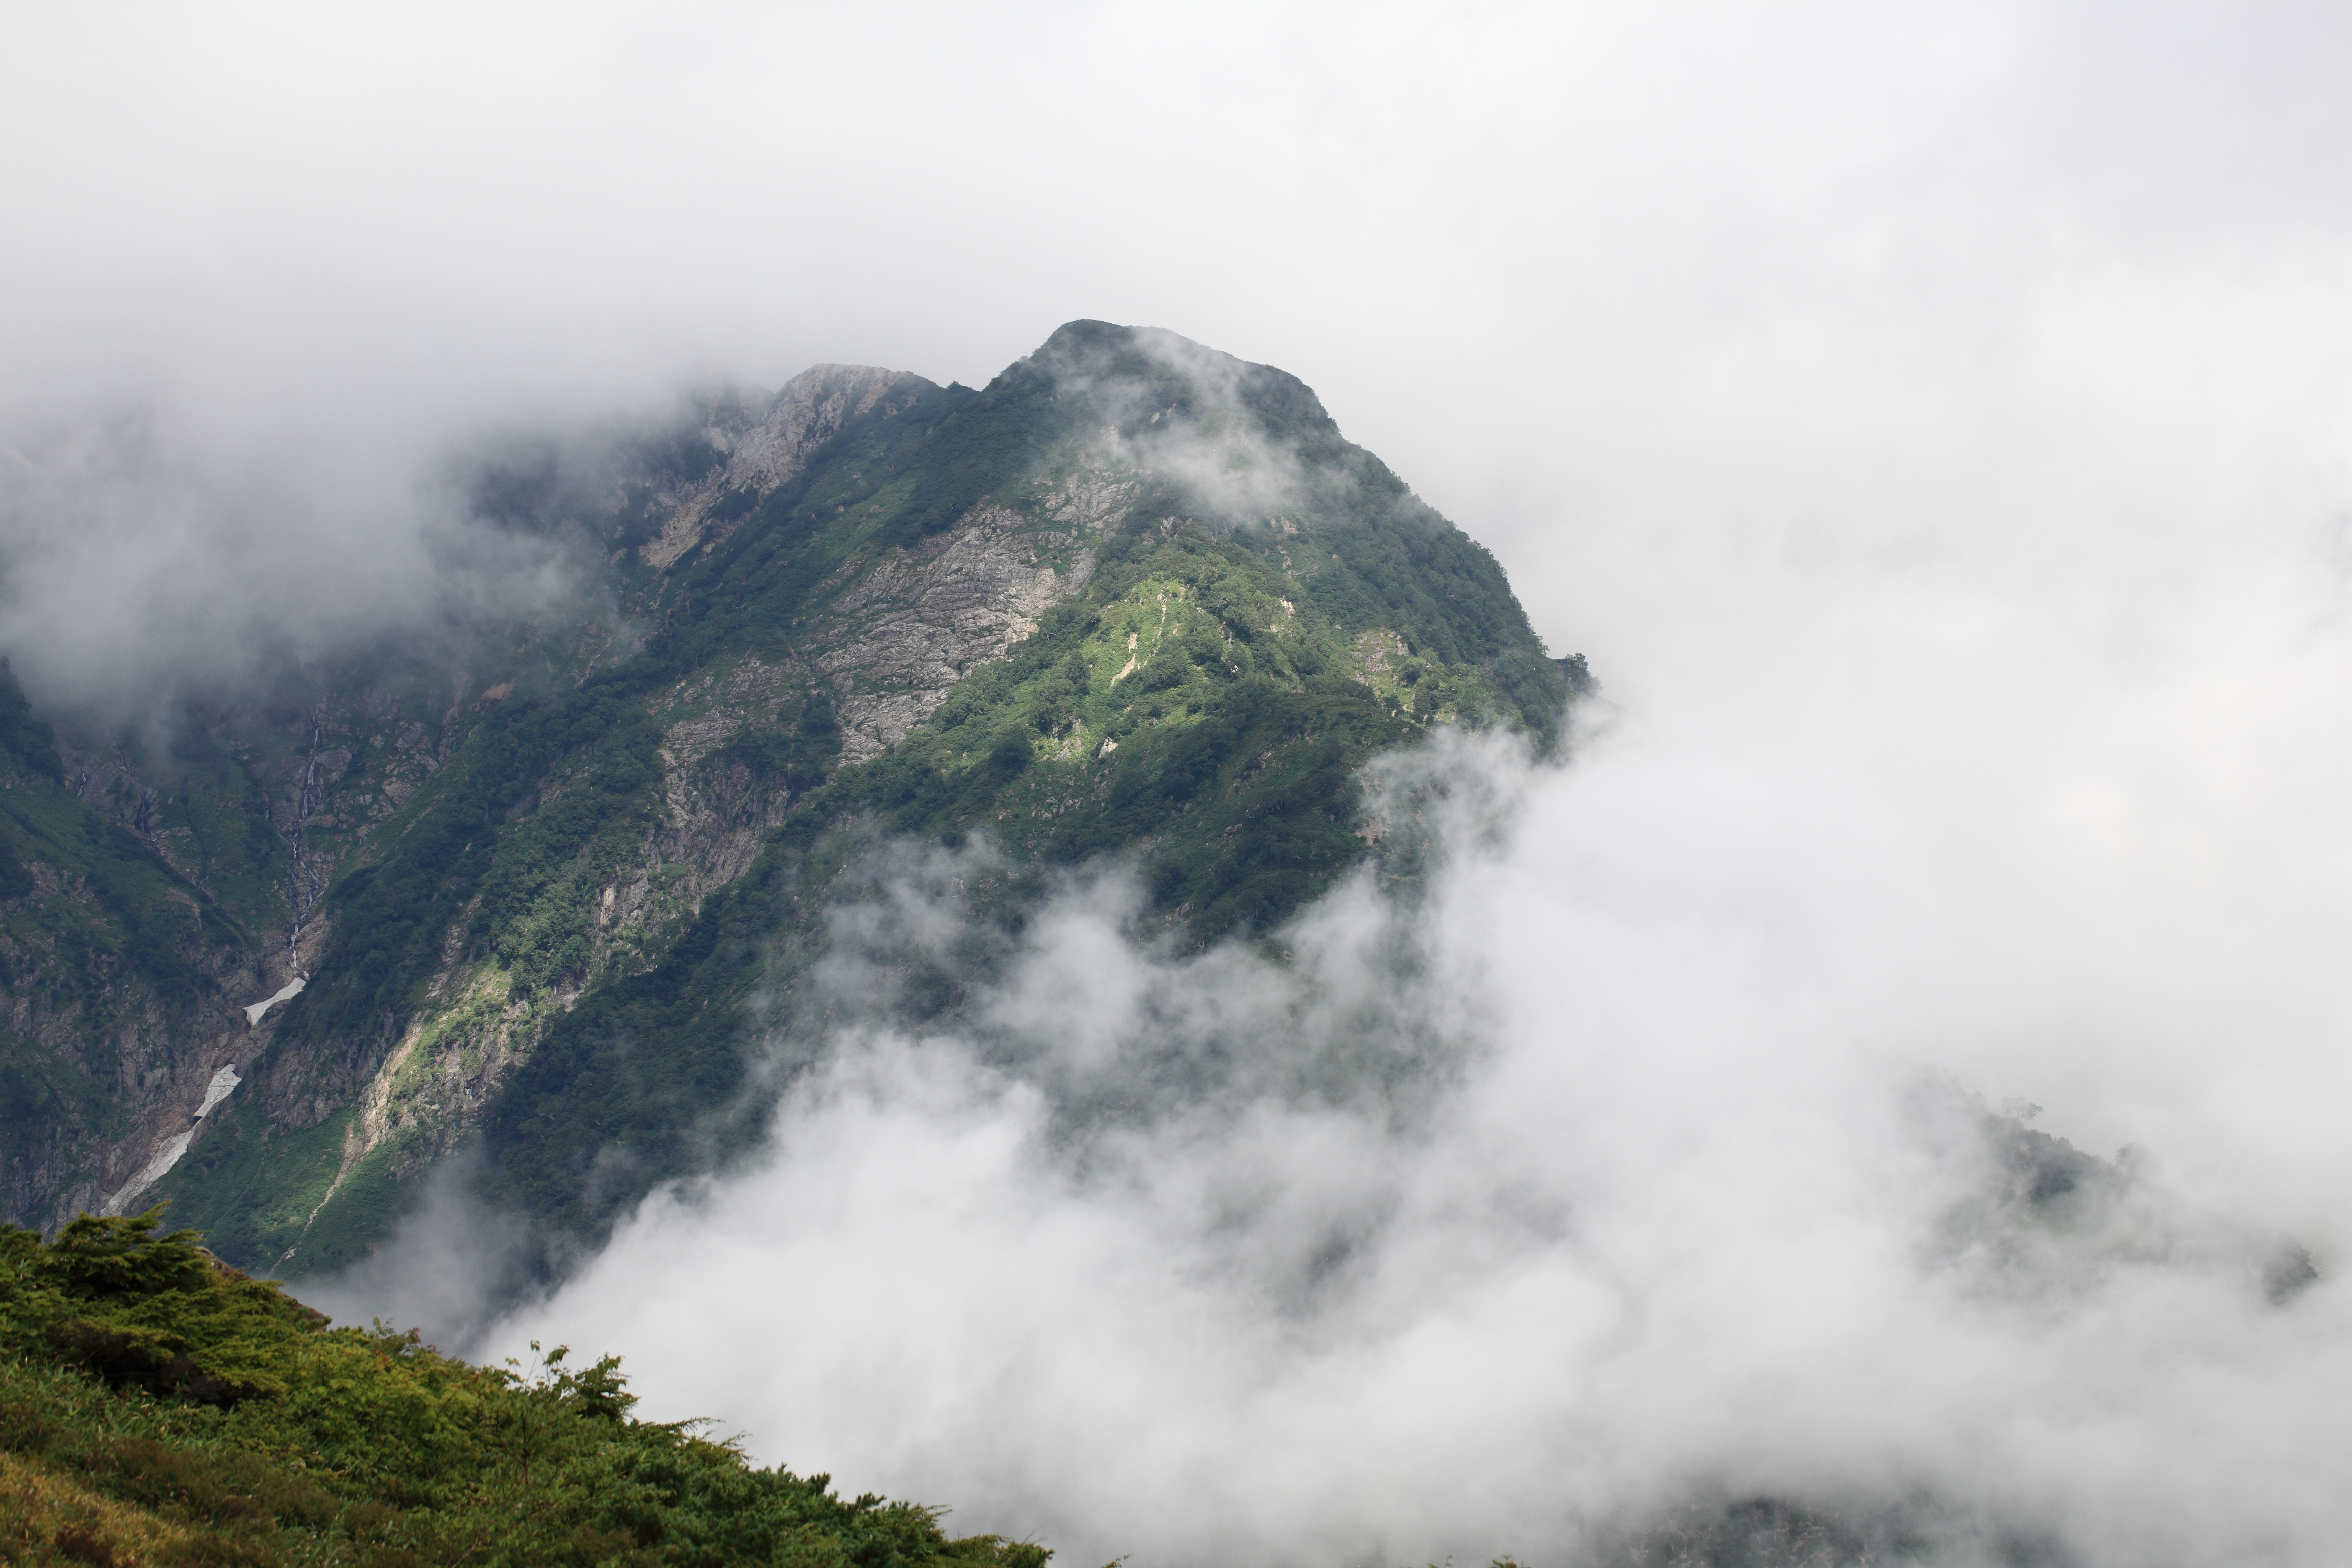
nature, forest, mountain, cloud, fog, mist, hill, mountain range, high, weather, ridge, summit, clouds, cool image, alps, plateau, 5d, hires, markii, hi, res, resolution, hakuba, nagano, happoone, kitaazumi, landform, geographical feature, atmospheric phenomenon, mountainous landforms, geological phenomenon